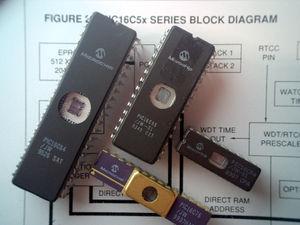
Les microcontrôleurs PIC forment une famille de microcontrôleurs de la société Microchip. Ces microcontrôleurs sont dérivés du PIC1650 développé à l'origine par la division microélectronique de General Instrument.